Remington Stables

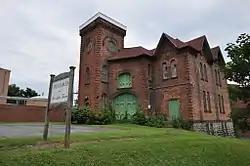

Remington Stables is a historic stable building located at Ilion in Herkimer County, New York. It is a large 2-story brick structure built about 1870 as part of the Remington Mansion complex. The mansion was demolished about 1930. It consists of three connecting masses: a 2-story, square central block; a 3-story, engaged tower; and a -story rear wing. When built, the tower had a pagoda roof, but it was removed in the 1930s. The stable building has been adapted for use as a theater and used by the Ilion Little Theatre Club.